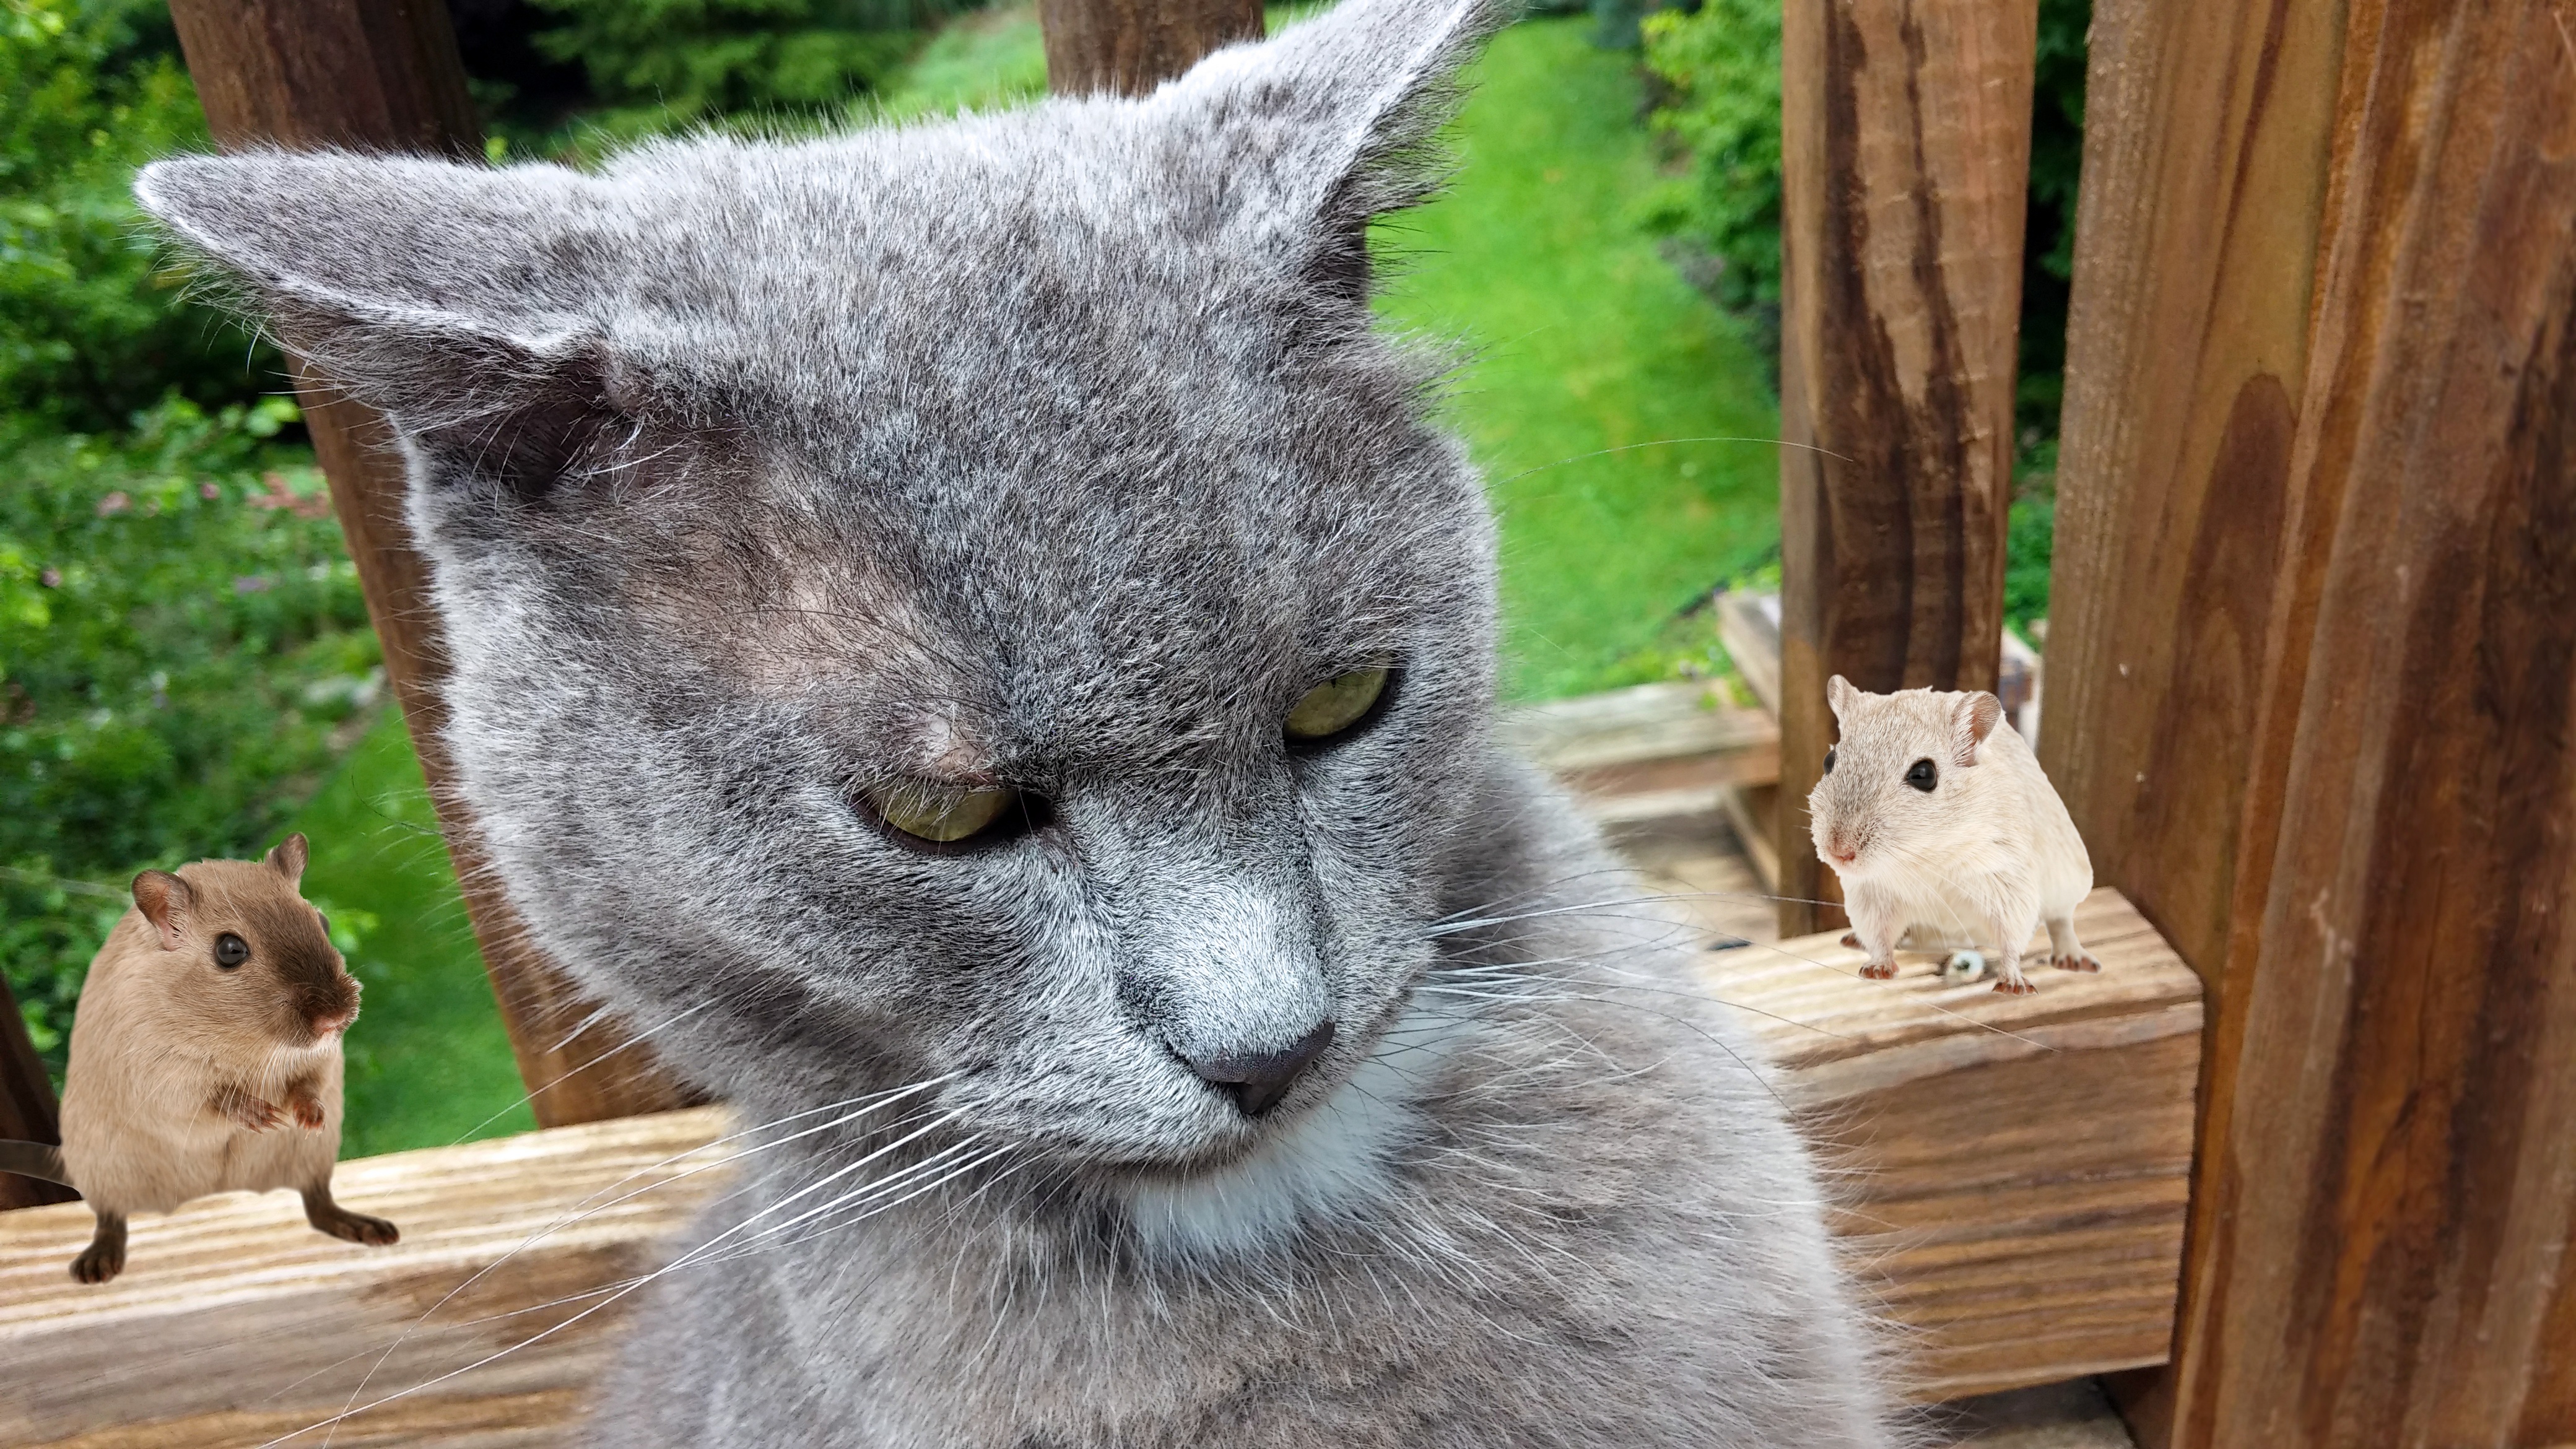
mouse, cute, wildlife, cat, feline, tabby, mammal, predator, fauna, whiskers, kitty, animals, vertebrate, funny, angry, domestic, mad, mood, prey, anger, mice, annoyed, tease, bully, defeated, european shorthair, chartreux, russian blue, disgusted, bullied, teasing, temper, wild cat, small to medium sized cats, cat like mammal, domestic short haired cat